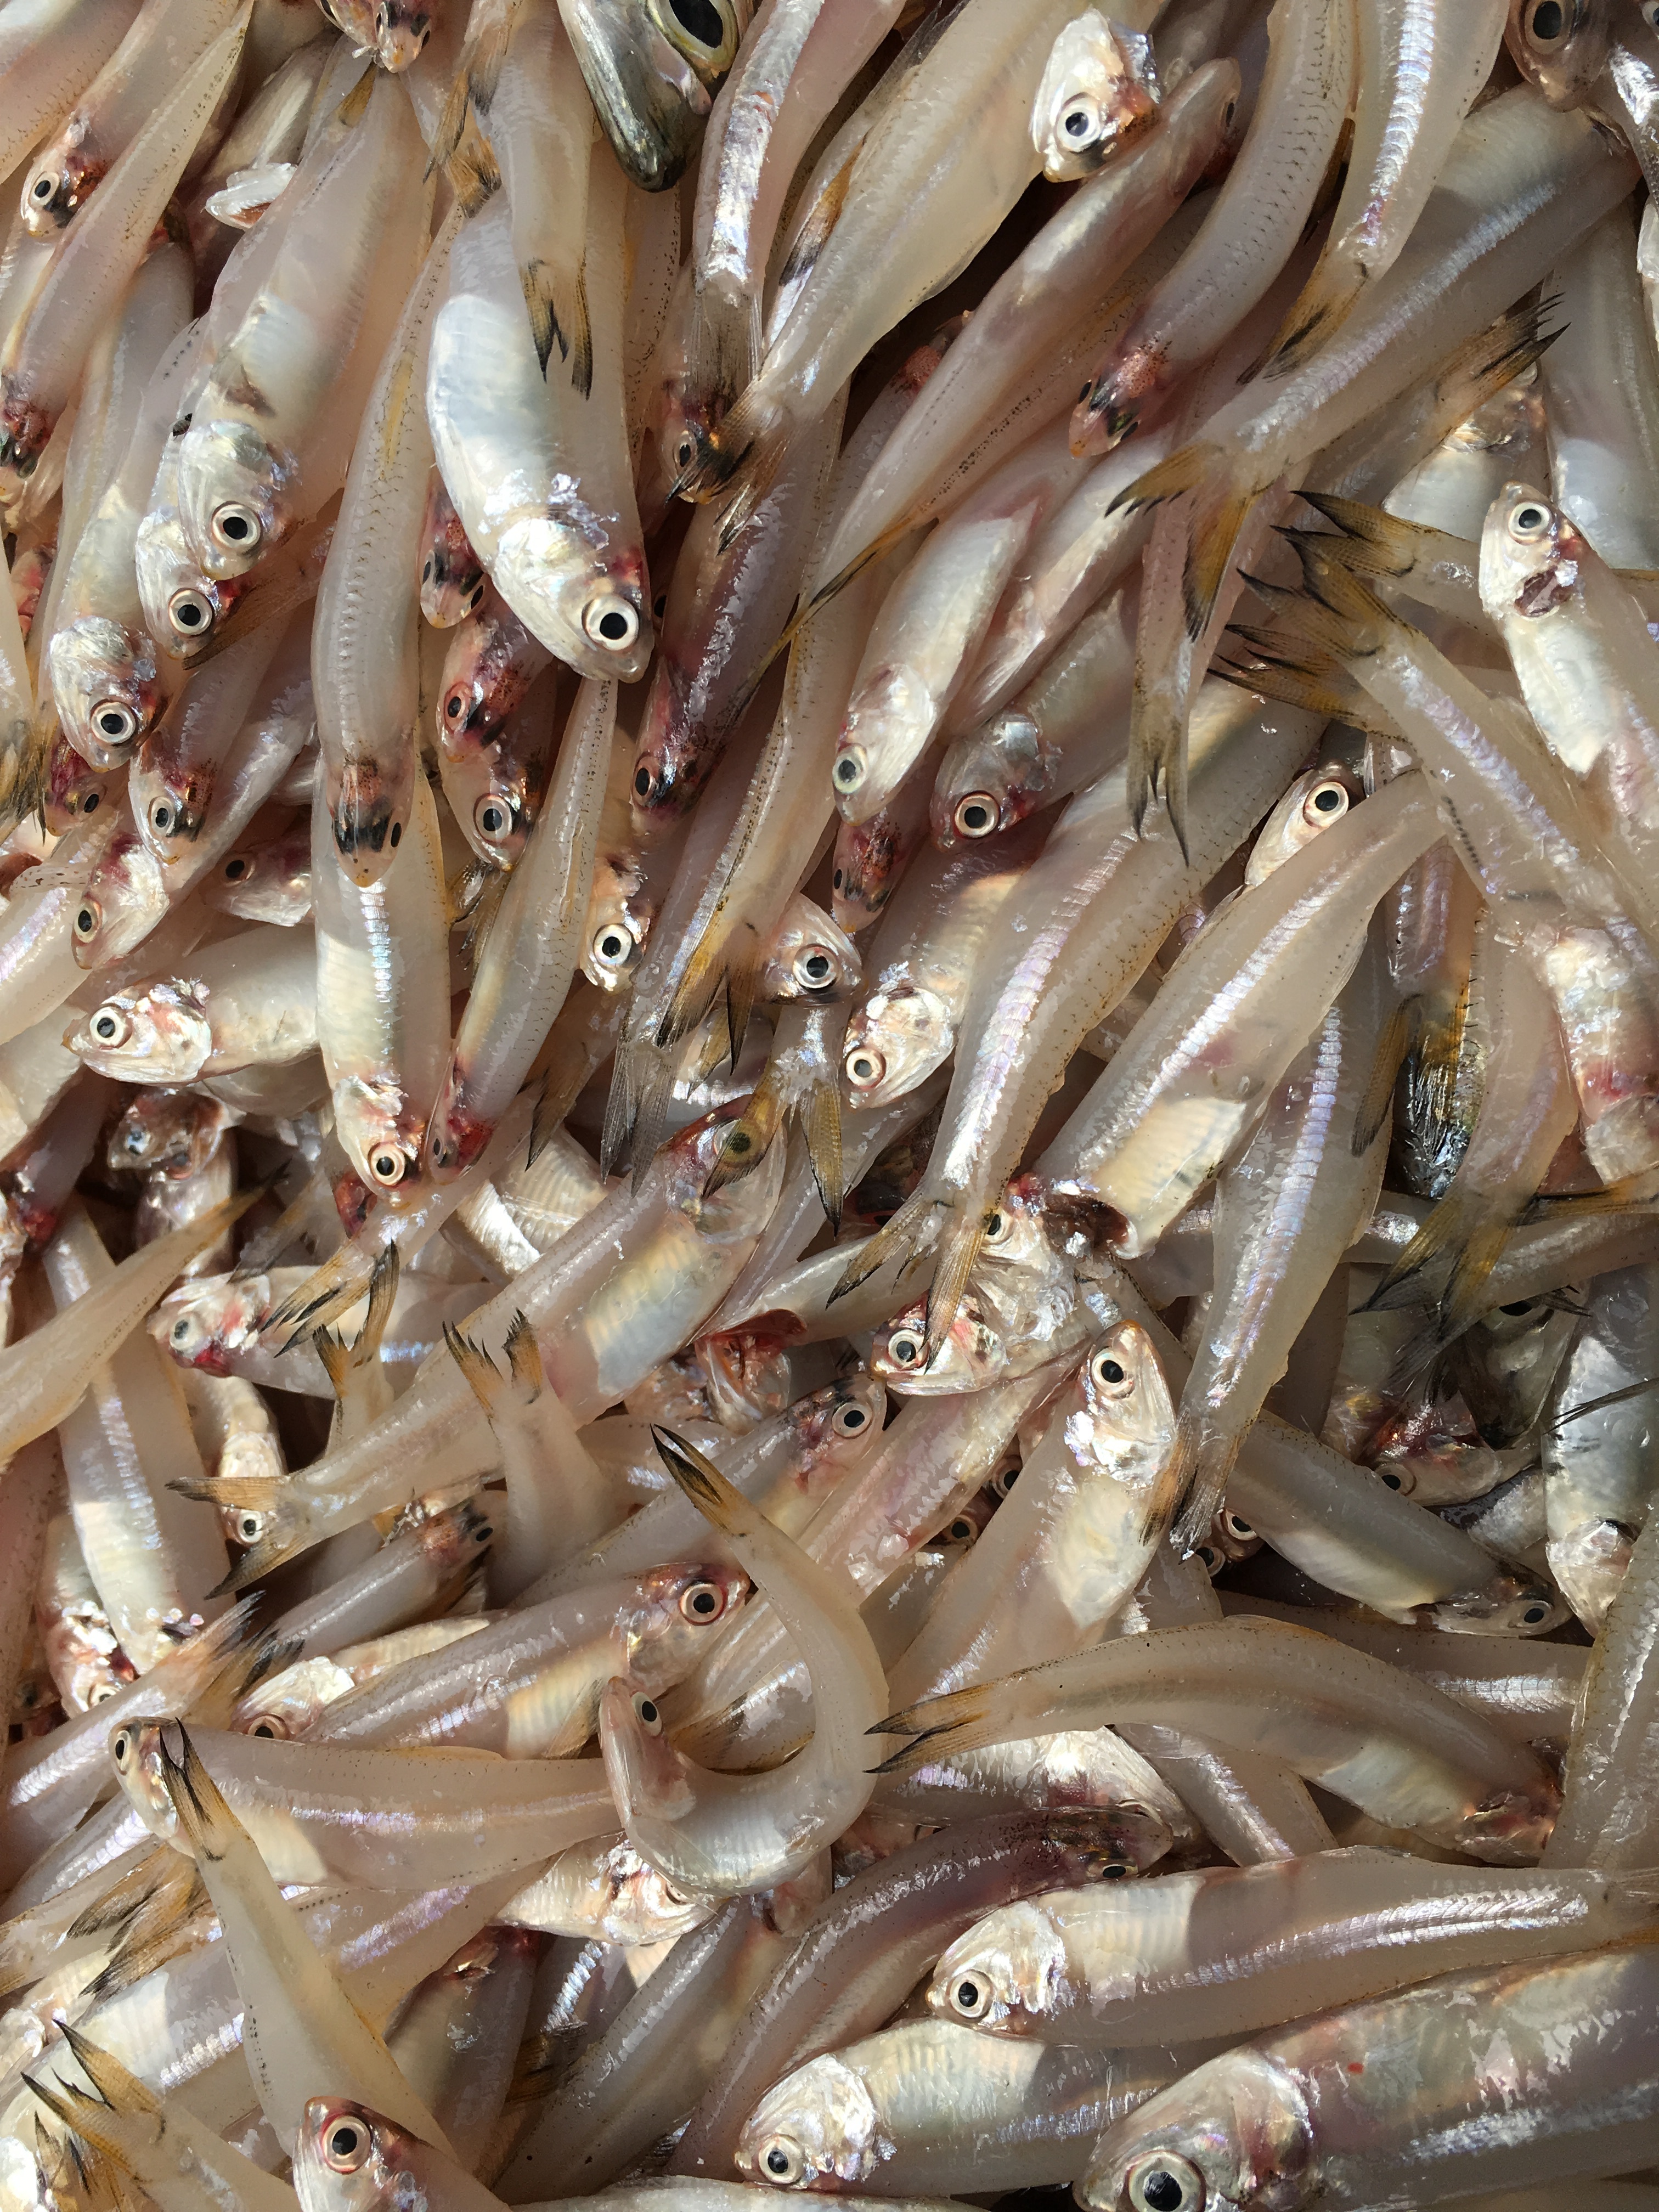
marine biology, food, seafood, fish, oily fish, sardine, forage fish, invertebrate, capelin, shishamo, animal source foods, herring, squid